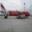
Label: airplane